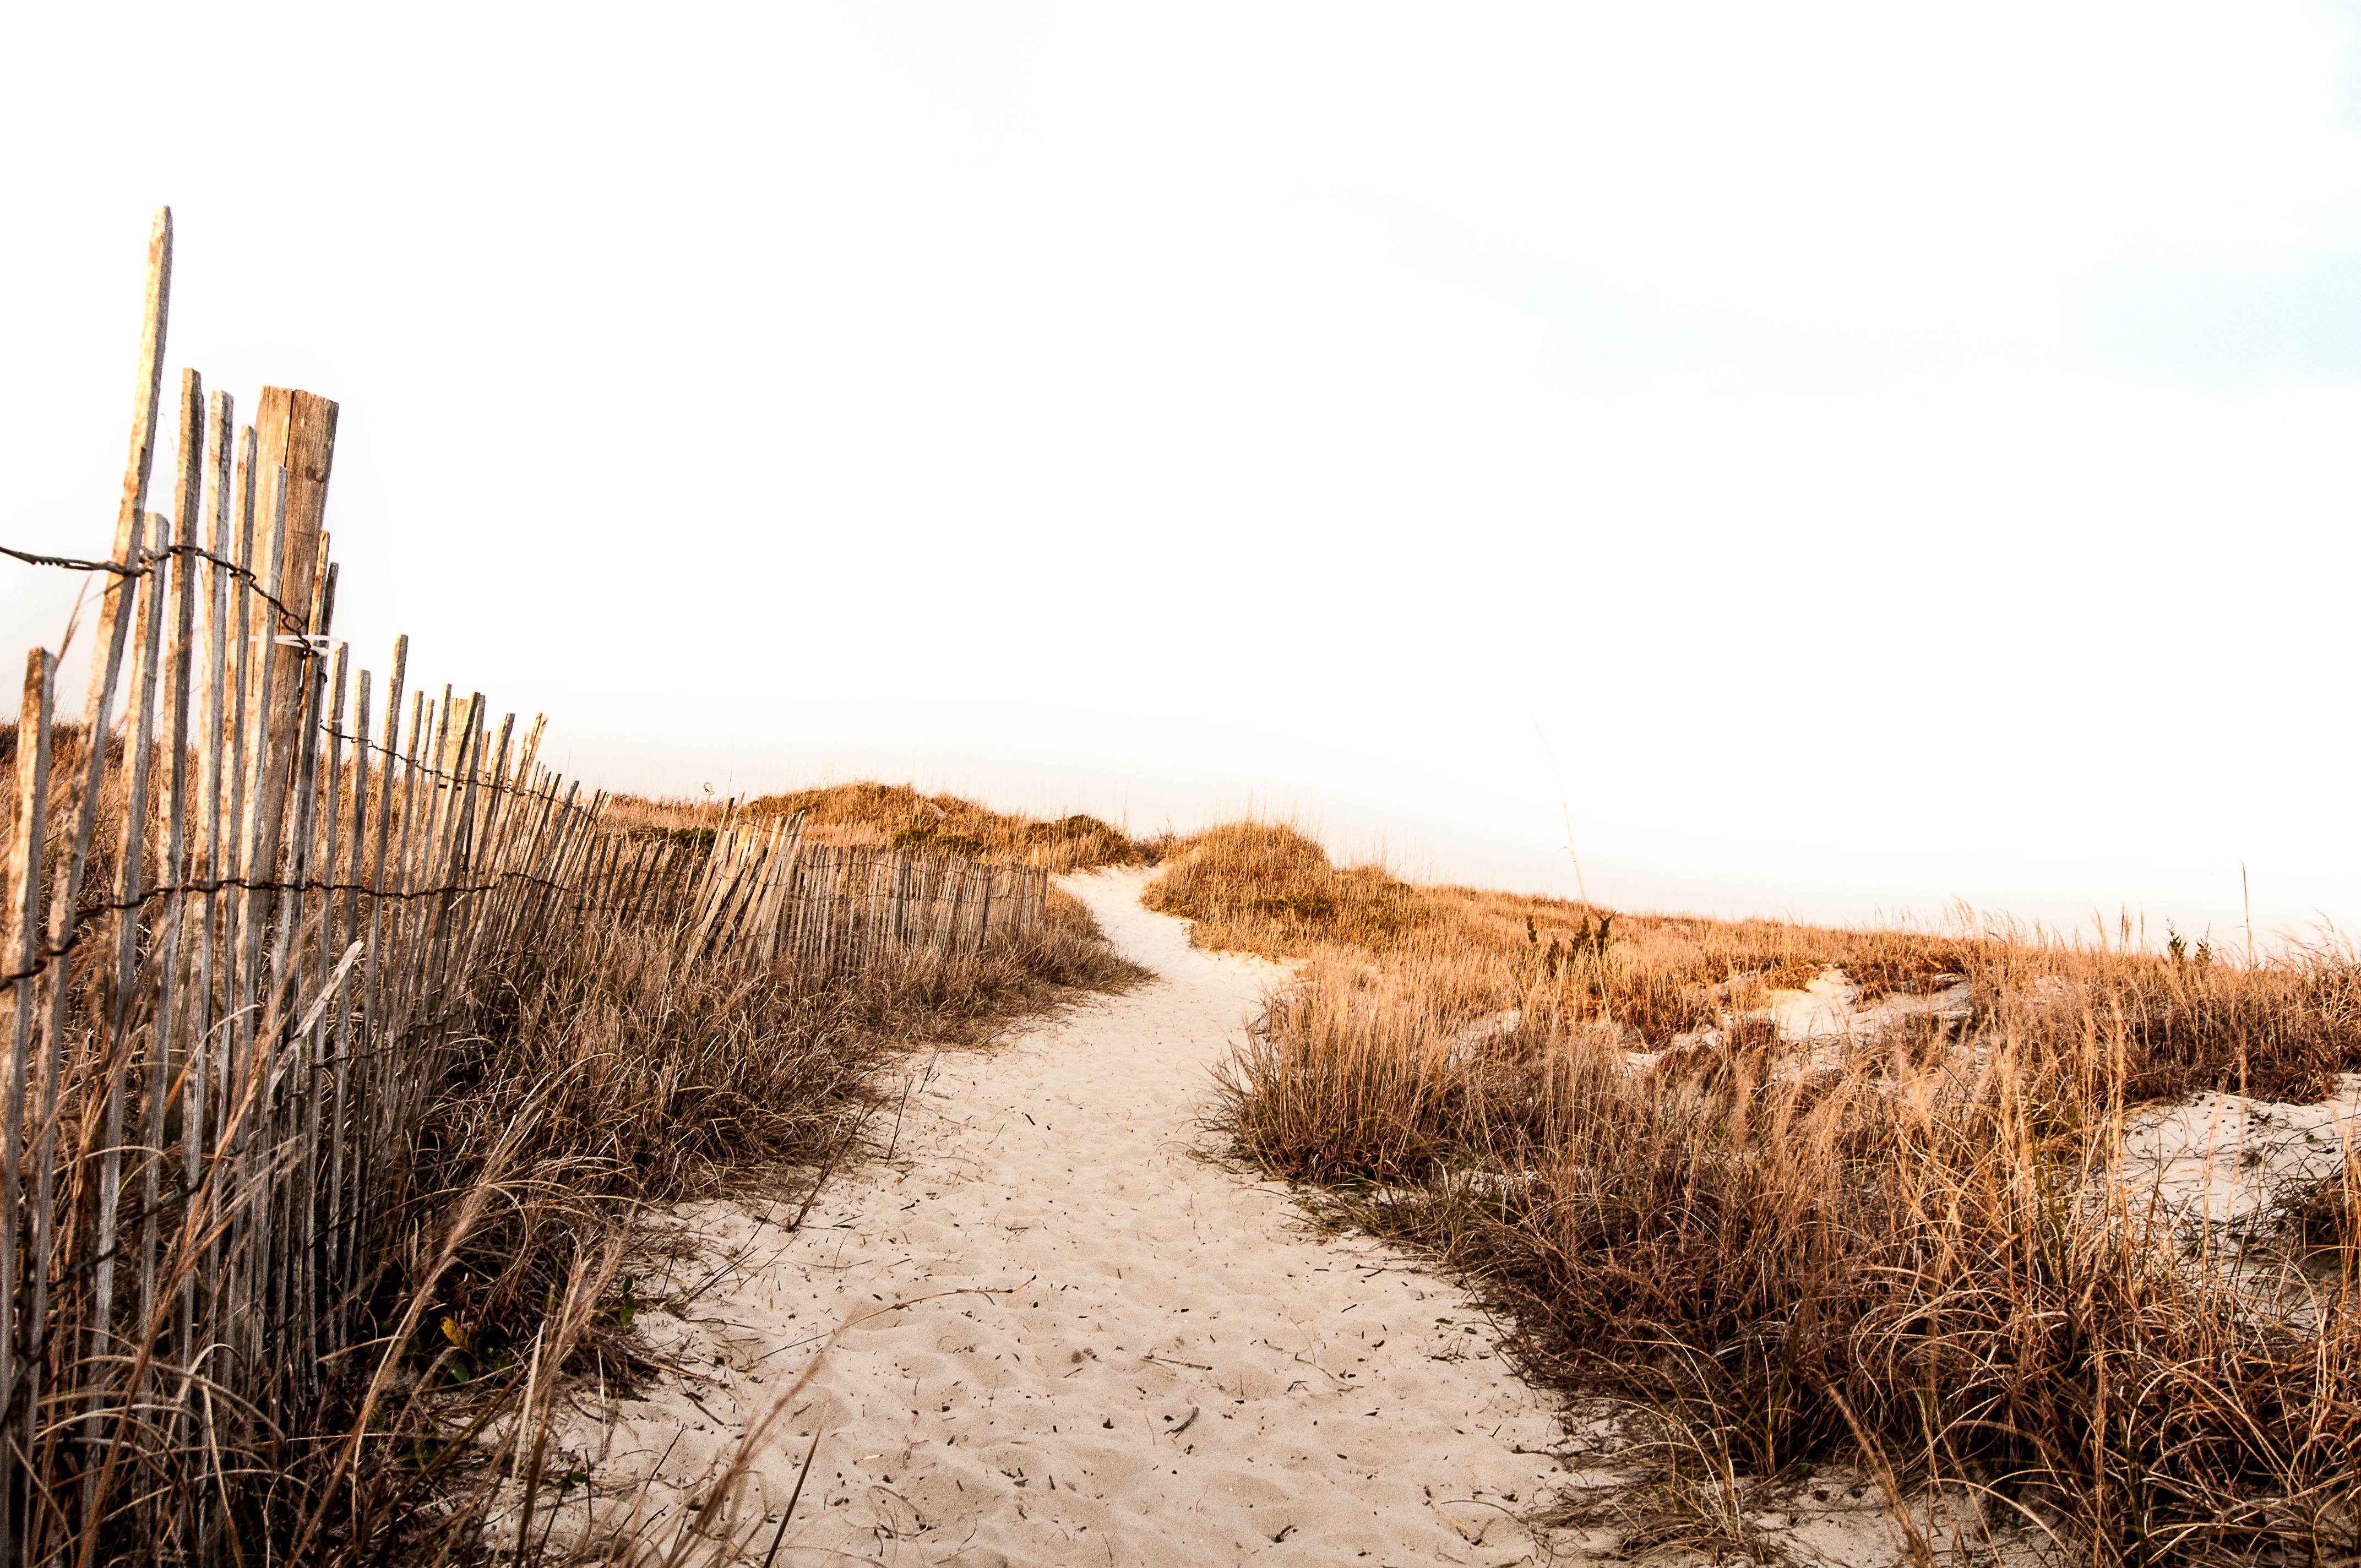
beach, landscape, path, grass, sand, fence, field, prairie, dune, wind, soil, habitat, ecosystem, steppe, natural environment, aeolian landform, grass family